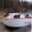
Label: ship